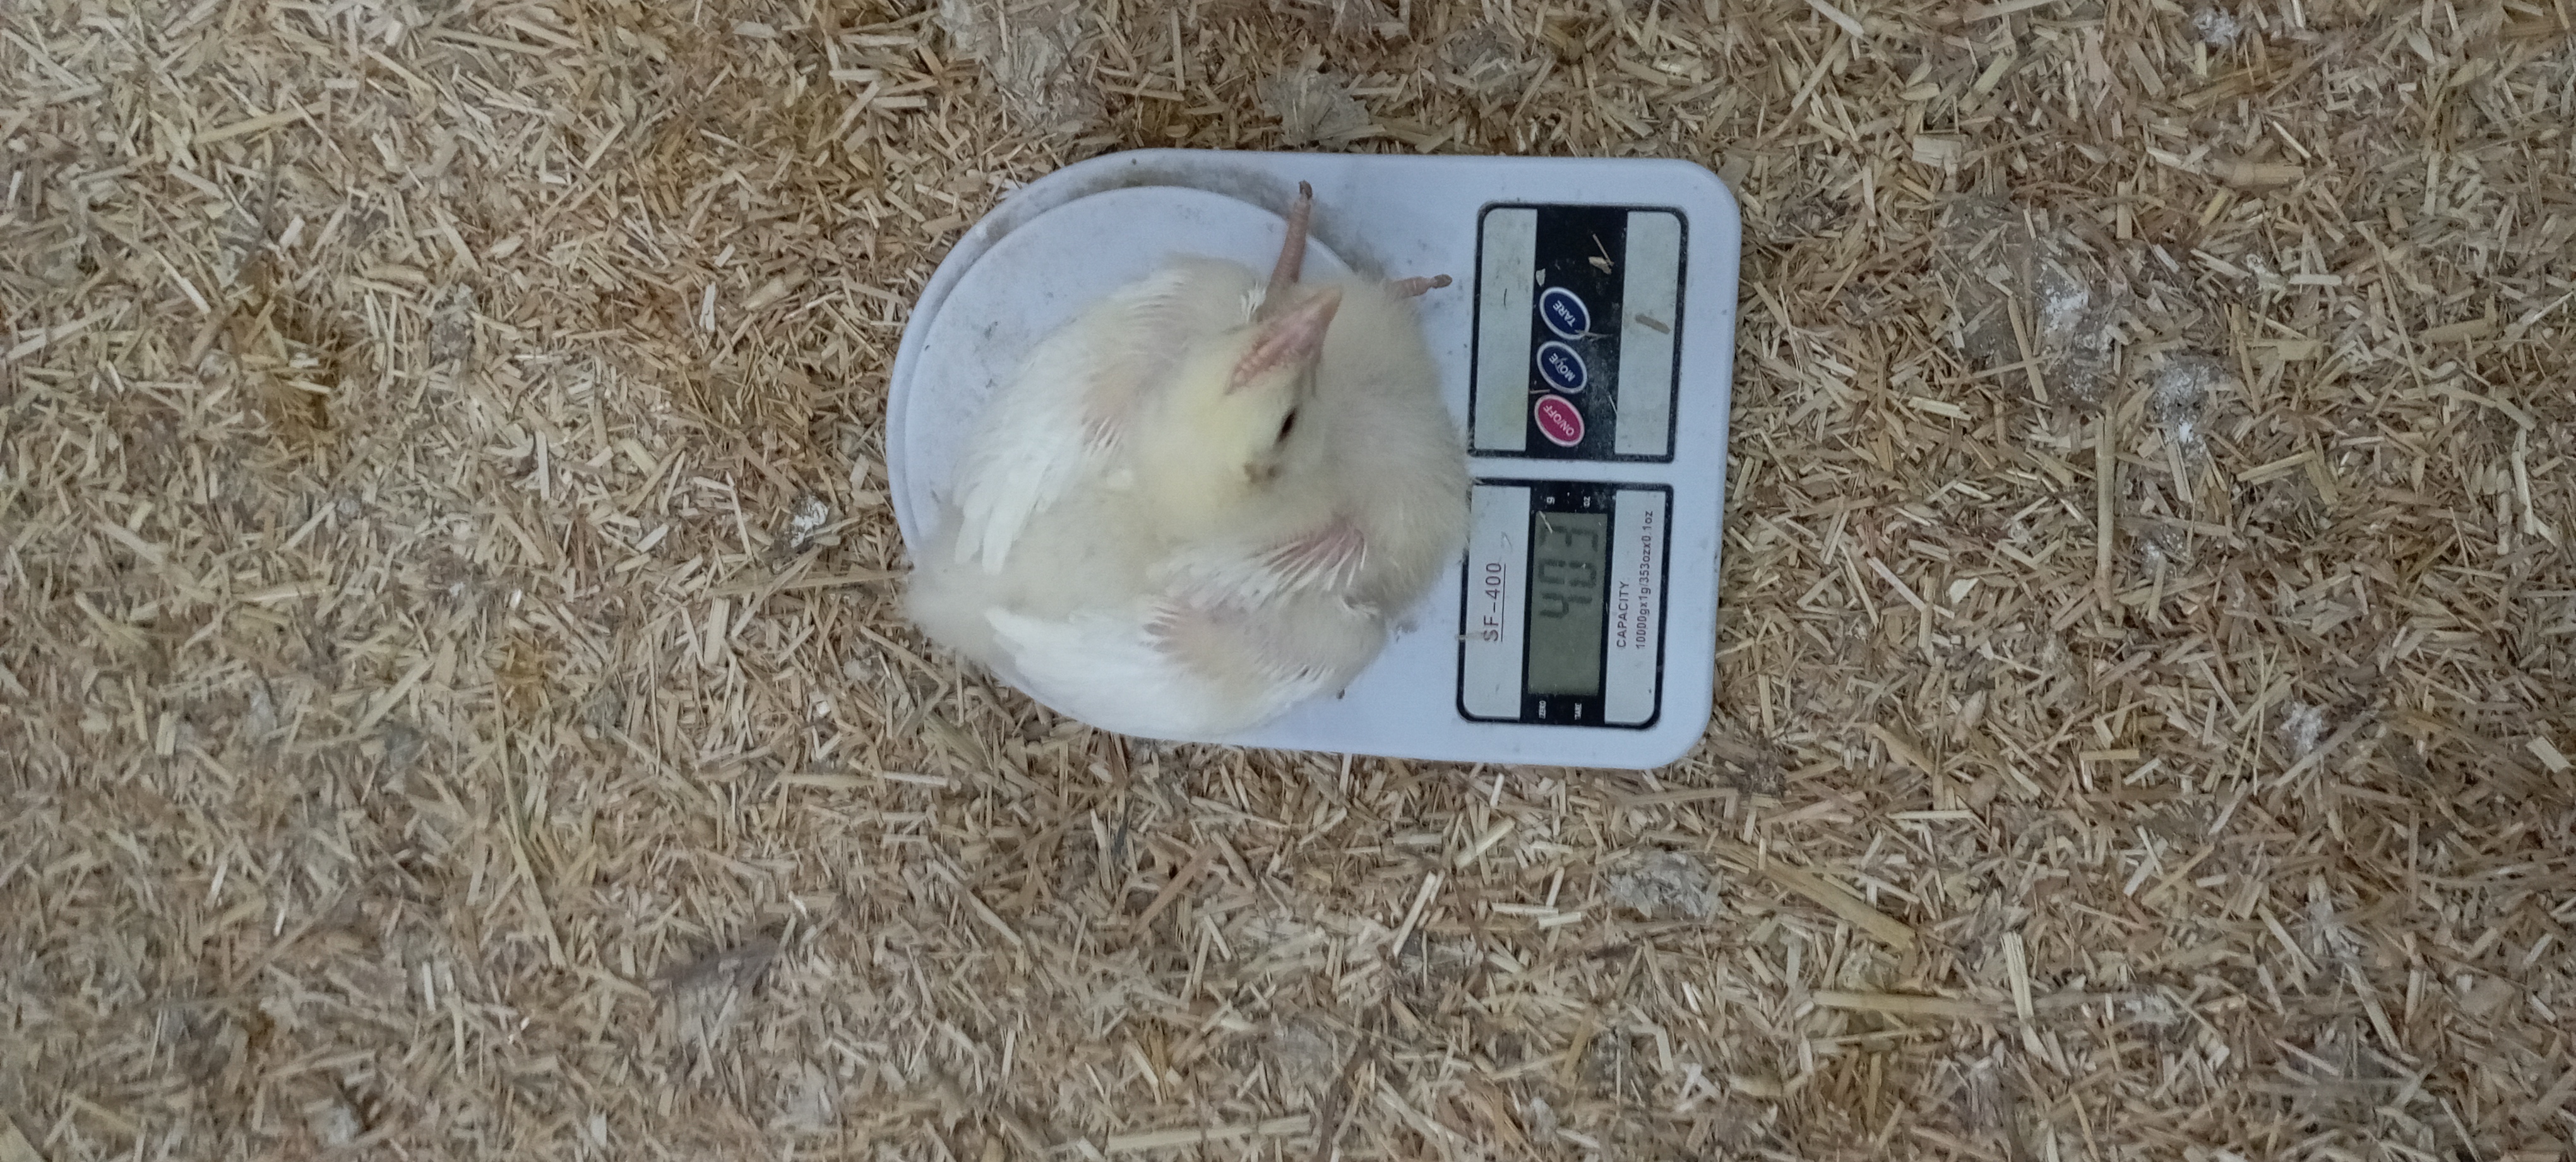
Weight: 403 g